Chorley railway station

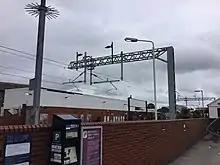

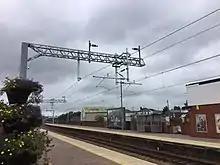
Chorley railway station undergoing electrification work on 27 August 2018

From June to October 2016, as part of the Manchester-Preston electrification scheme, the station has been renovated and the trackbed lowered slightly to accommodate the overhead wires. The subways roofs were also replaced; both platforms have been rebuilt and extended to accommodate longer trains. During the rebuild, a temporary platform 1 was installed south of the former level crossing with access from the car park and no passenger trains called at weekends; services were again diverted via Wigan.